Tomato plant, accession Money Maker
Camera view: vertical (180 deg); turntable rotation: 180 degrees
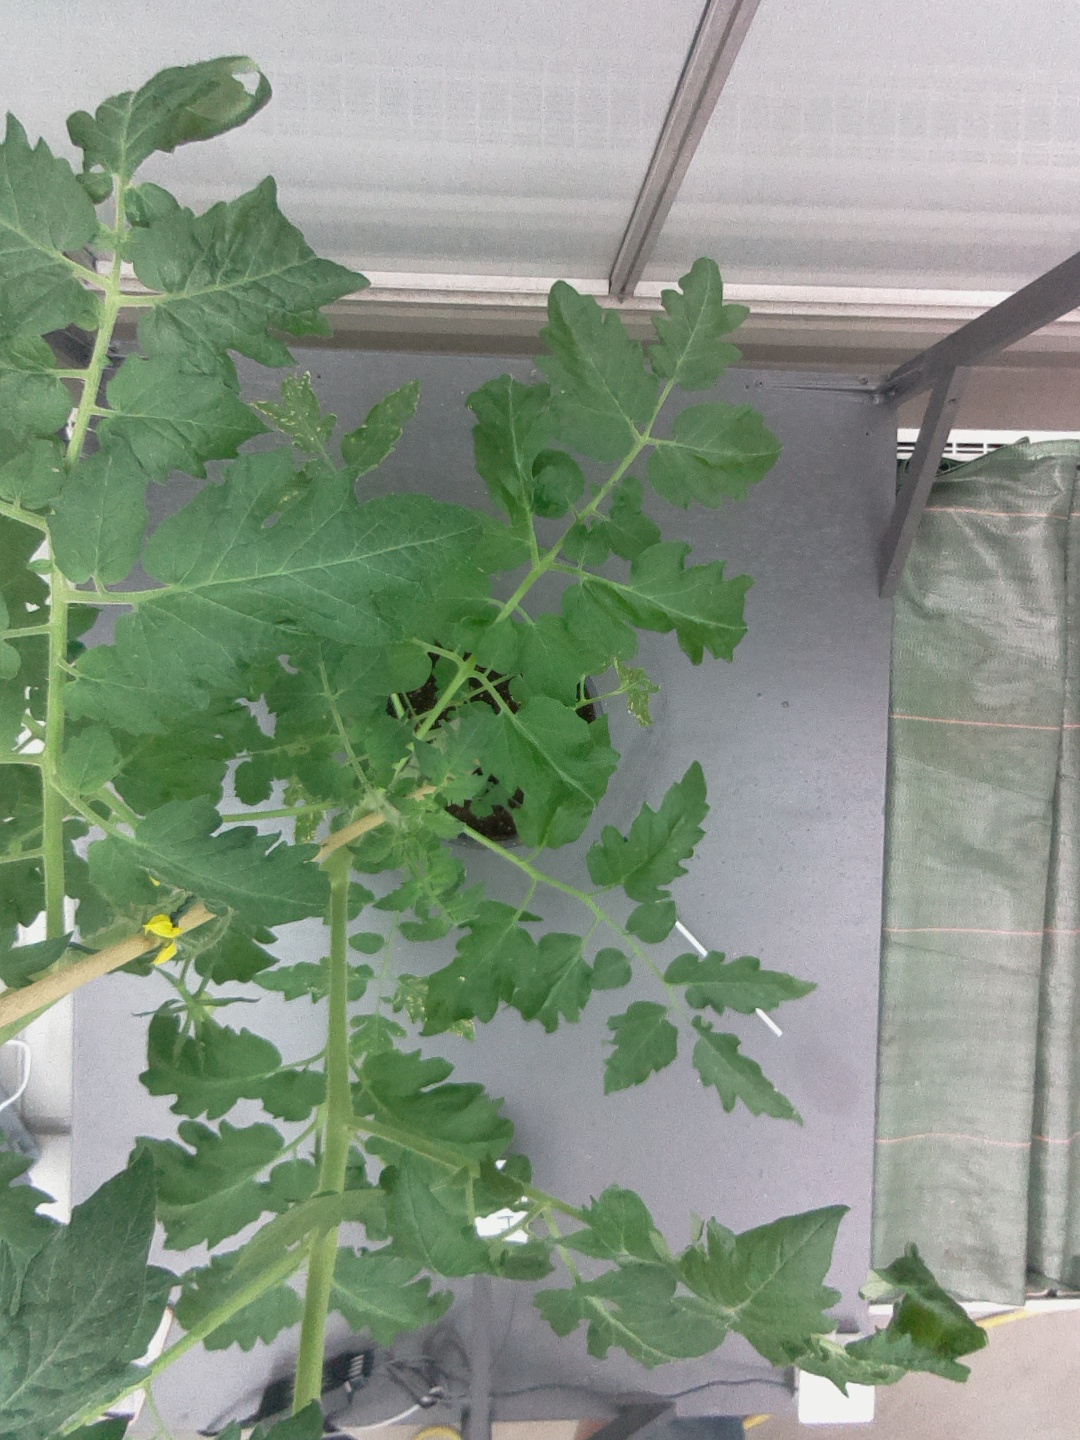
BBCH growth stage 71: 10%-20% of final fruit size